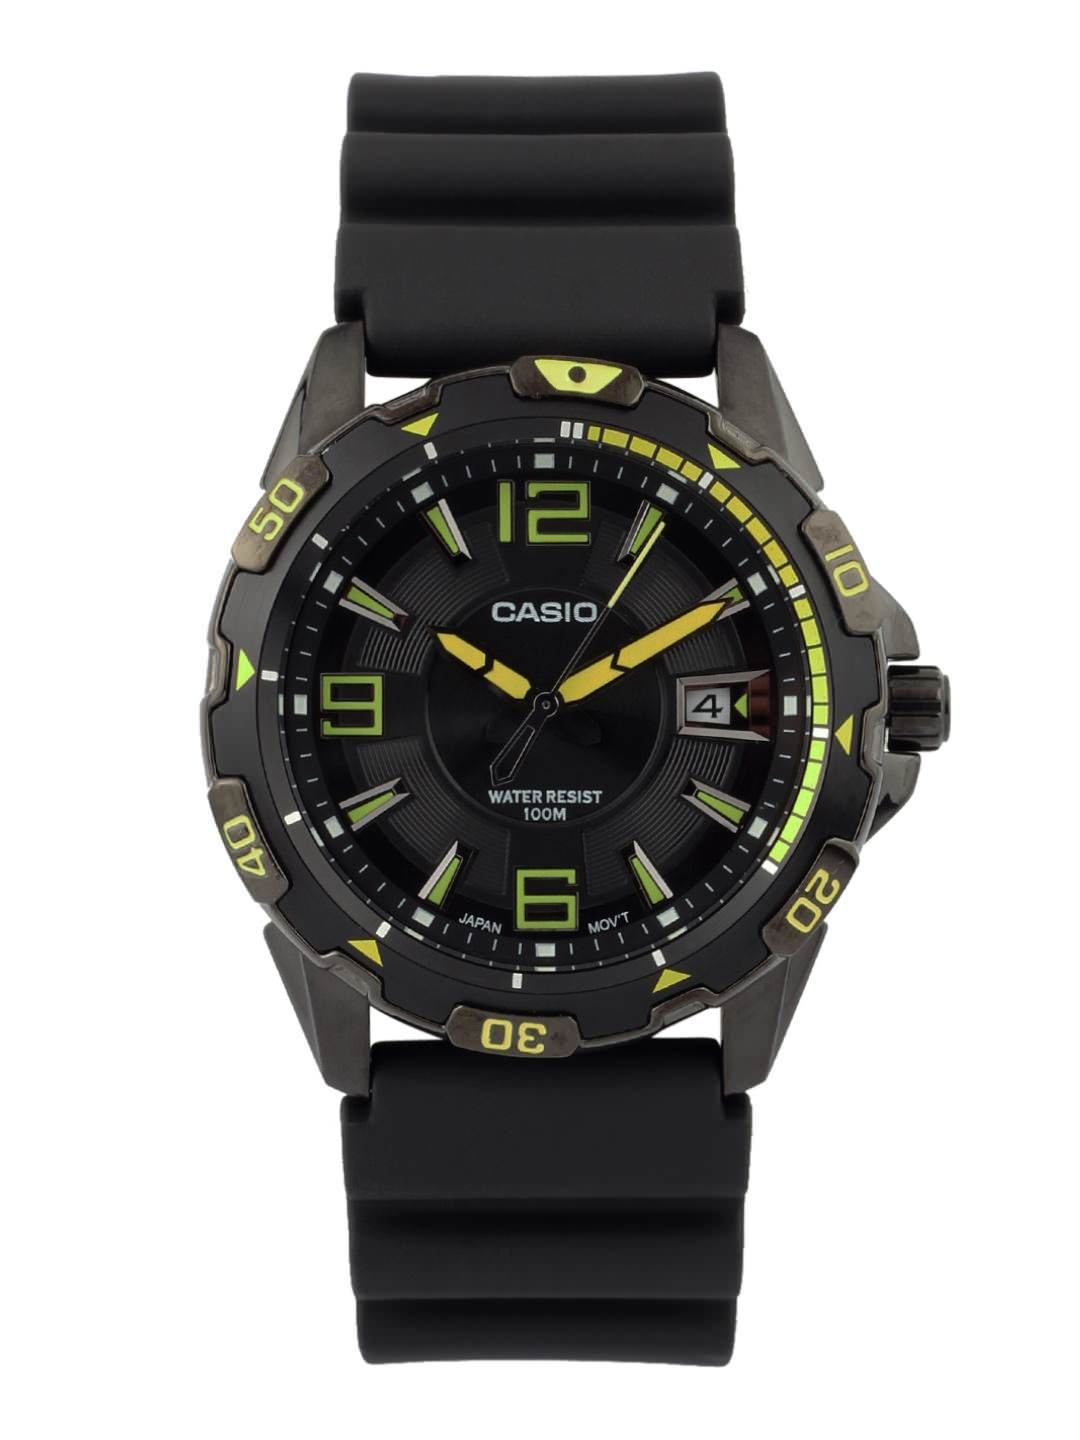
Casio Enticer Men Black Analogue Watches (A501) MTD-1065B-1A2VDF
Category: Accessories / Watches / Watches
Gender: Men
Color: Black
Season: Winter 2016
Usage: Casual